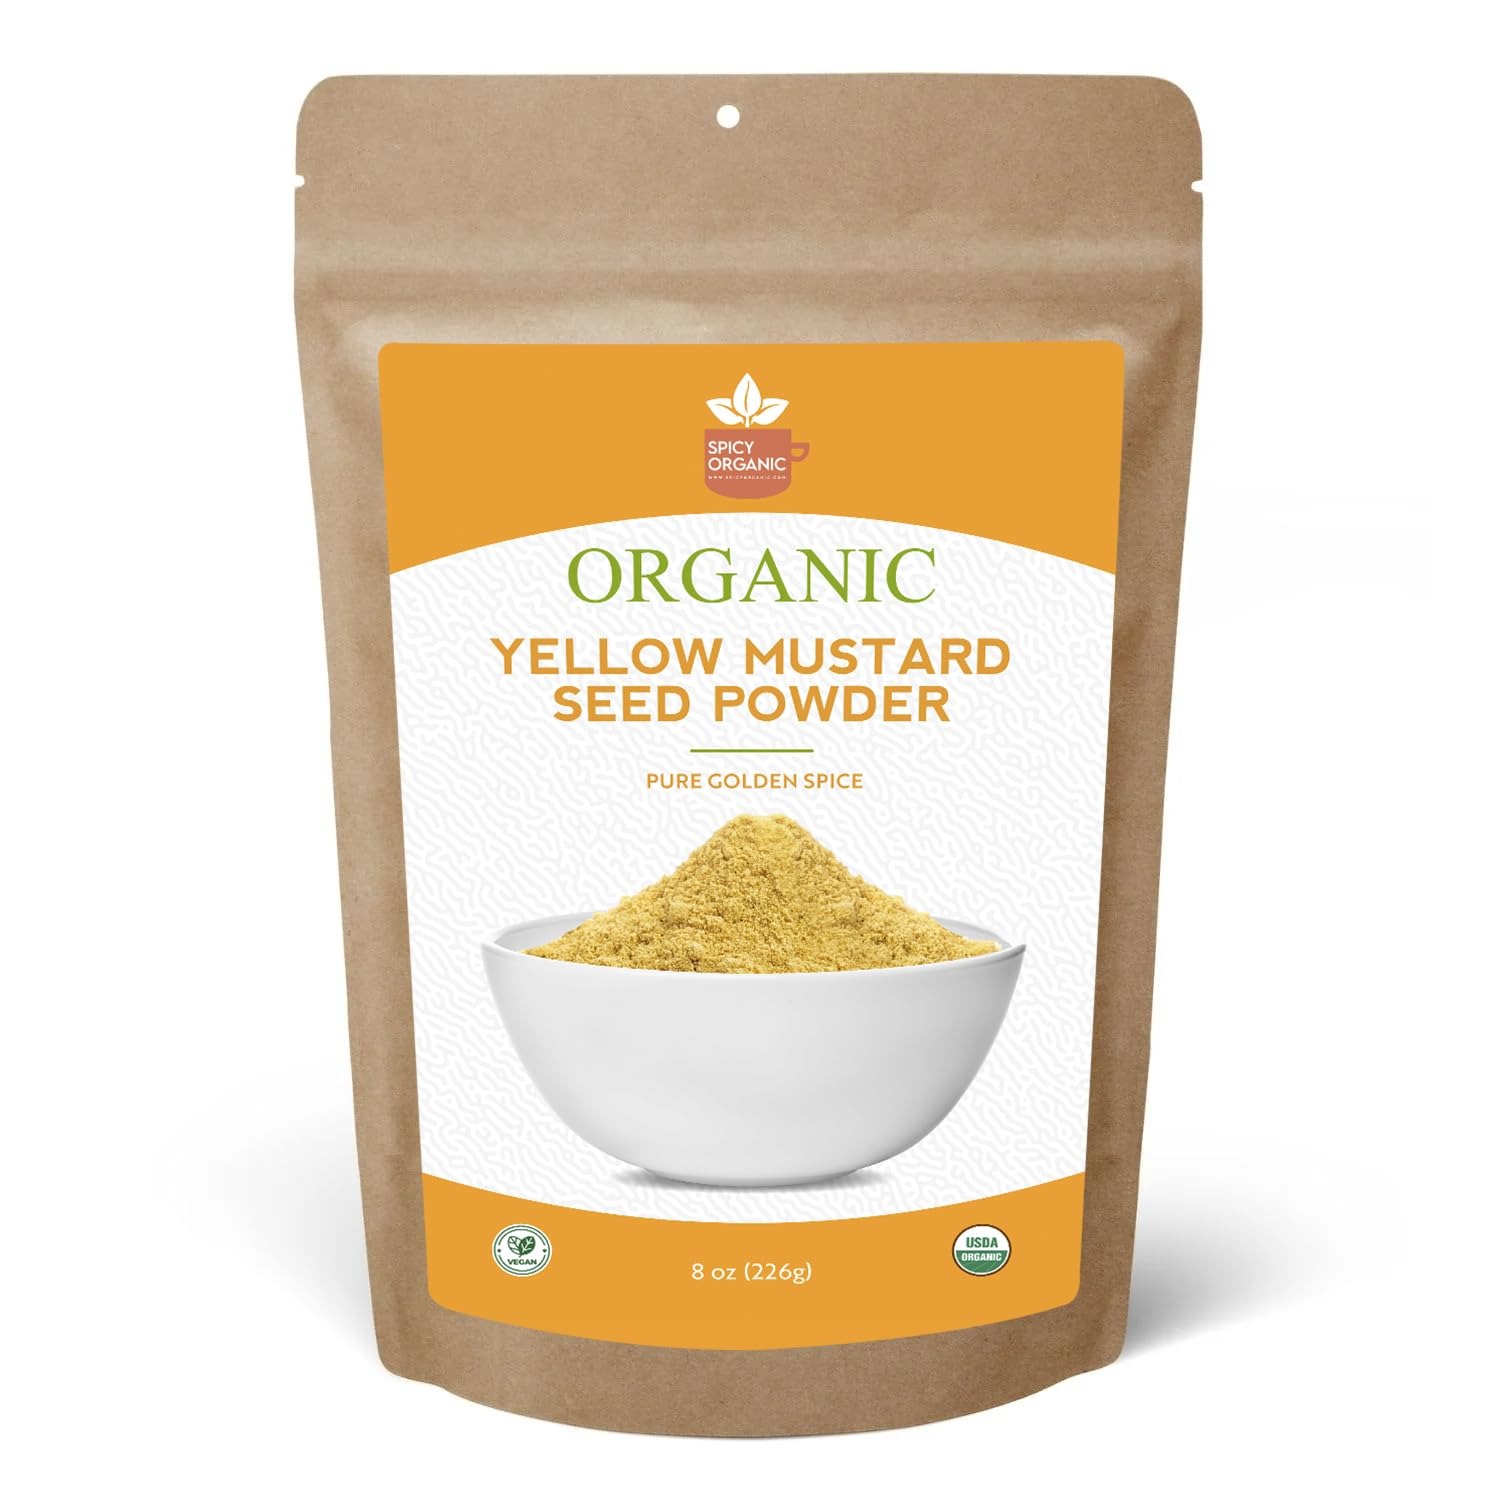
Item Name: SPICY ORGANIC Ground Yellow Mustard Seeds Powder-8 Oz. – Certified USDA Organic - The Perfect Pickling Spice for Cooking with Authentic Flavor – Fresh, Non -Gmo, and Vibrantly Yellow
Bullet Point 1: VERSATILE COOKING COMPANION: Ground yellow mustard seeds powder adds a bold spice to your culinary creations.
Bullet Point 2: AUTHENTIC PICKLING SPICE: Enhance your pickling recipes with the genuine flavor of whole yellow mustard seeds powder.
Bullet Point 3: CERTIFIED ORGANIC QUALITY: Our organic product ensures purity and quality for your culinary creations.
Bullet Point 4: FLAVORFUL SEED SELECTION: Elevate your dishes with the distinctive taste of ground yellow mustard seeds.
Bullet Point 5: CULINARY ESSENTIAL: A must-have spice for pickling, seasoning, cooking, and adding a vibrant yellow hue to your dishes.
Bullet Point 6: SATISFACTION GUARANTEED: Our Money-Back Guarantee ensures that if you're not satisfied with the product, we'll promptly issue a refund, without any need for questions or inquiries.
Product Description: Amplify your culinary creations with our Organic Yellow Mustard Seeds Powder. Crafted from premium organic mustard seeds, this vibrant yellow spice powder adds a burst of flavor to your dishes. Perfect for seasoning and dry rubs, our bulk organic mustard seed powder ensures you have a versatile and organic spice on hand for all your culinary adventures. Embrace the bold, authentic taste of this organic mustard seed powder and savor the difference of pure, high-quality seasoning.
Value: 8.0
Unit: Ounce

Price: 10.98